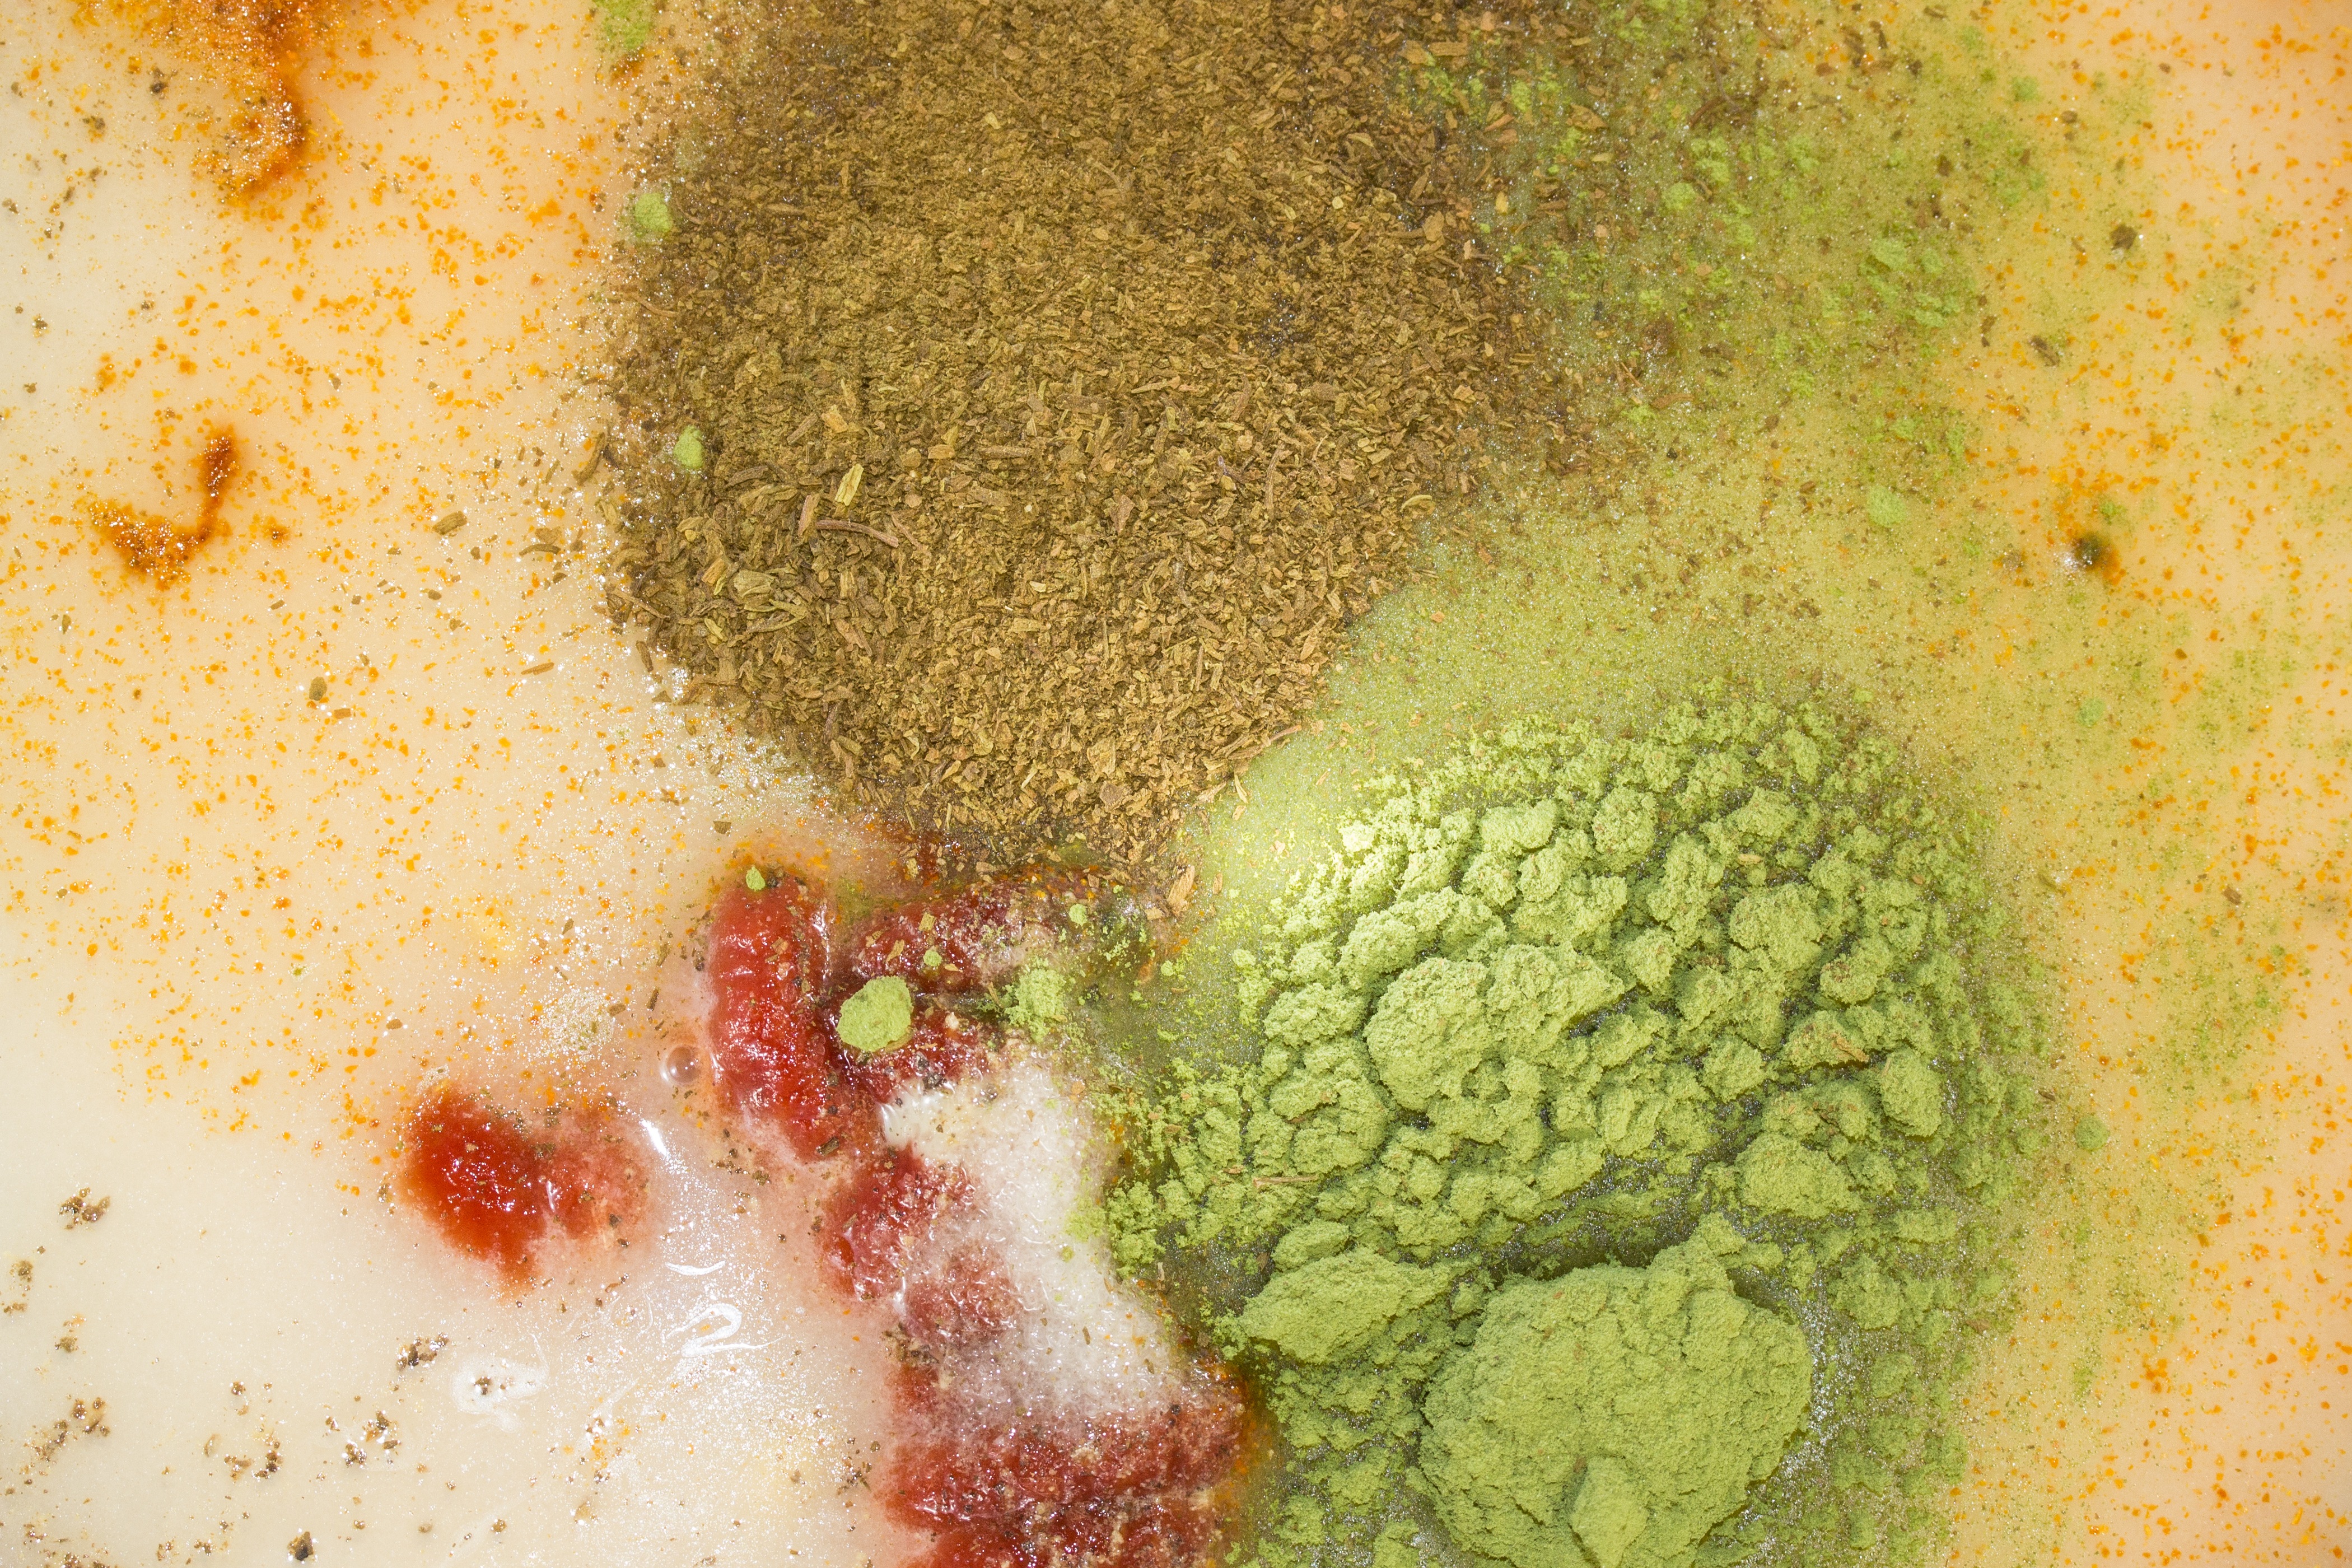
texture, leaf, flower, food, green, pepper, produce, color, salt, turmeric, spices, vegetarian, oil, vinegar, macro photography, cooking ingredients, tomato paste, salad dressing, herb powder, nettle powder, vegetable powder